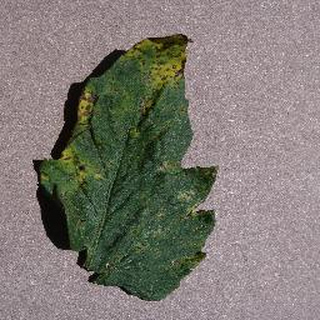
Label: tomato_septoria_leaf_spot